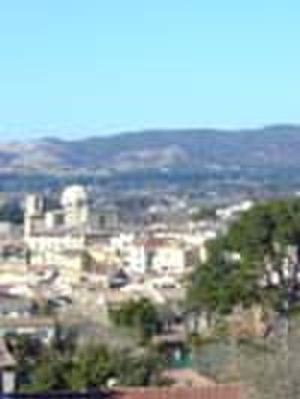
Photo personnelle
Lambesc est une commune française, située dans le département des Bouches-du-Rhône en région Provence-Alpes-Côte d'Azur.